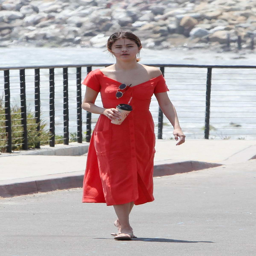
person in garment spotted out on a stroll by geographical feature category